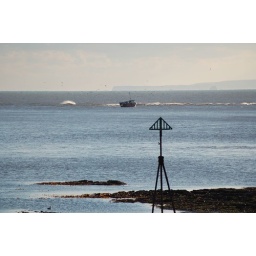
Fishing boat coming home to Exmouth along the beach, with Berry Head in the background